Bawa Thanthayar

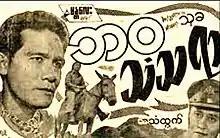
poster art

Bawa Thanthayar (Pali: Bhava Samsara) is a 1956 Burmese black-and-white drama film, directed by Thukha starring Zeya, May Thit, Thukha and Aye Kyu. It is one of the most famous films in the history of Burmese cinema and was only released at the end of the year, but was the highest grossing film of 1956.